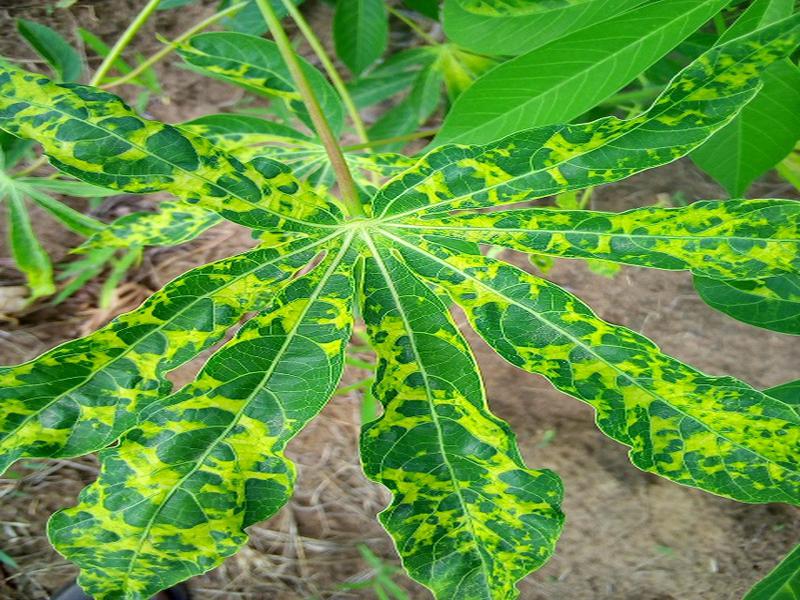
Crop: cassava
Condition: mosaic_disease